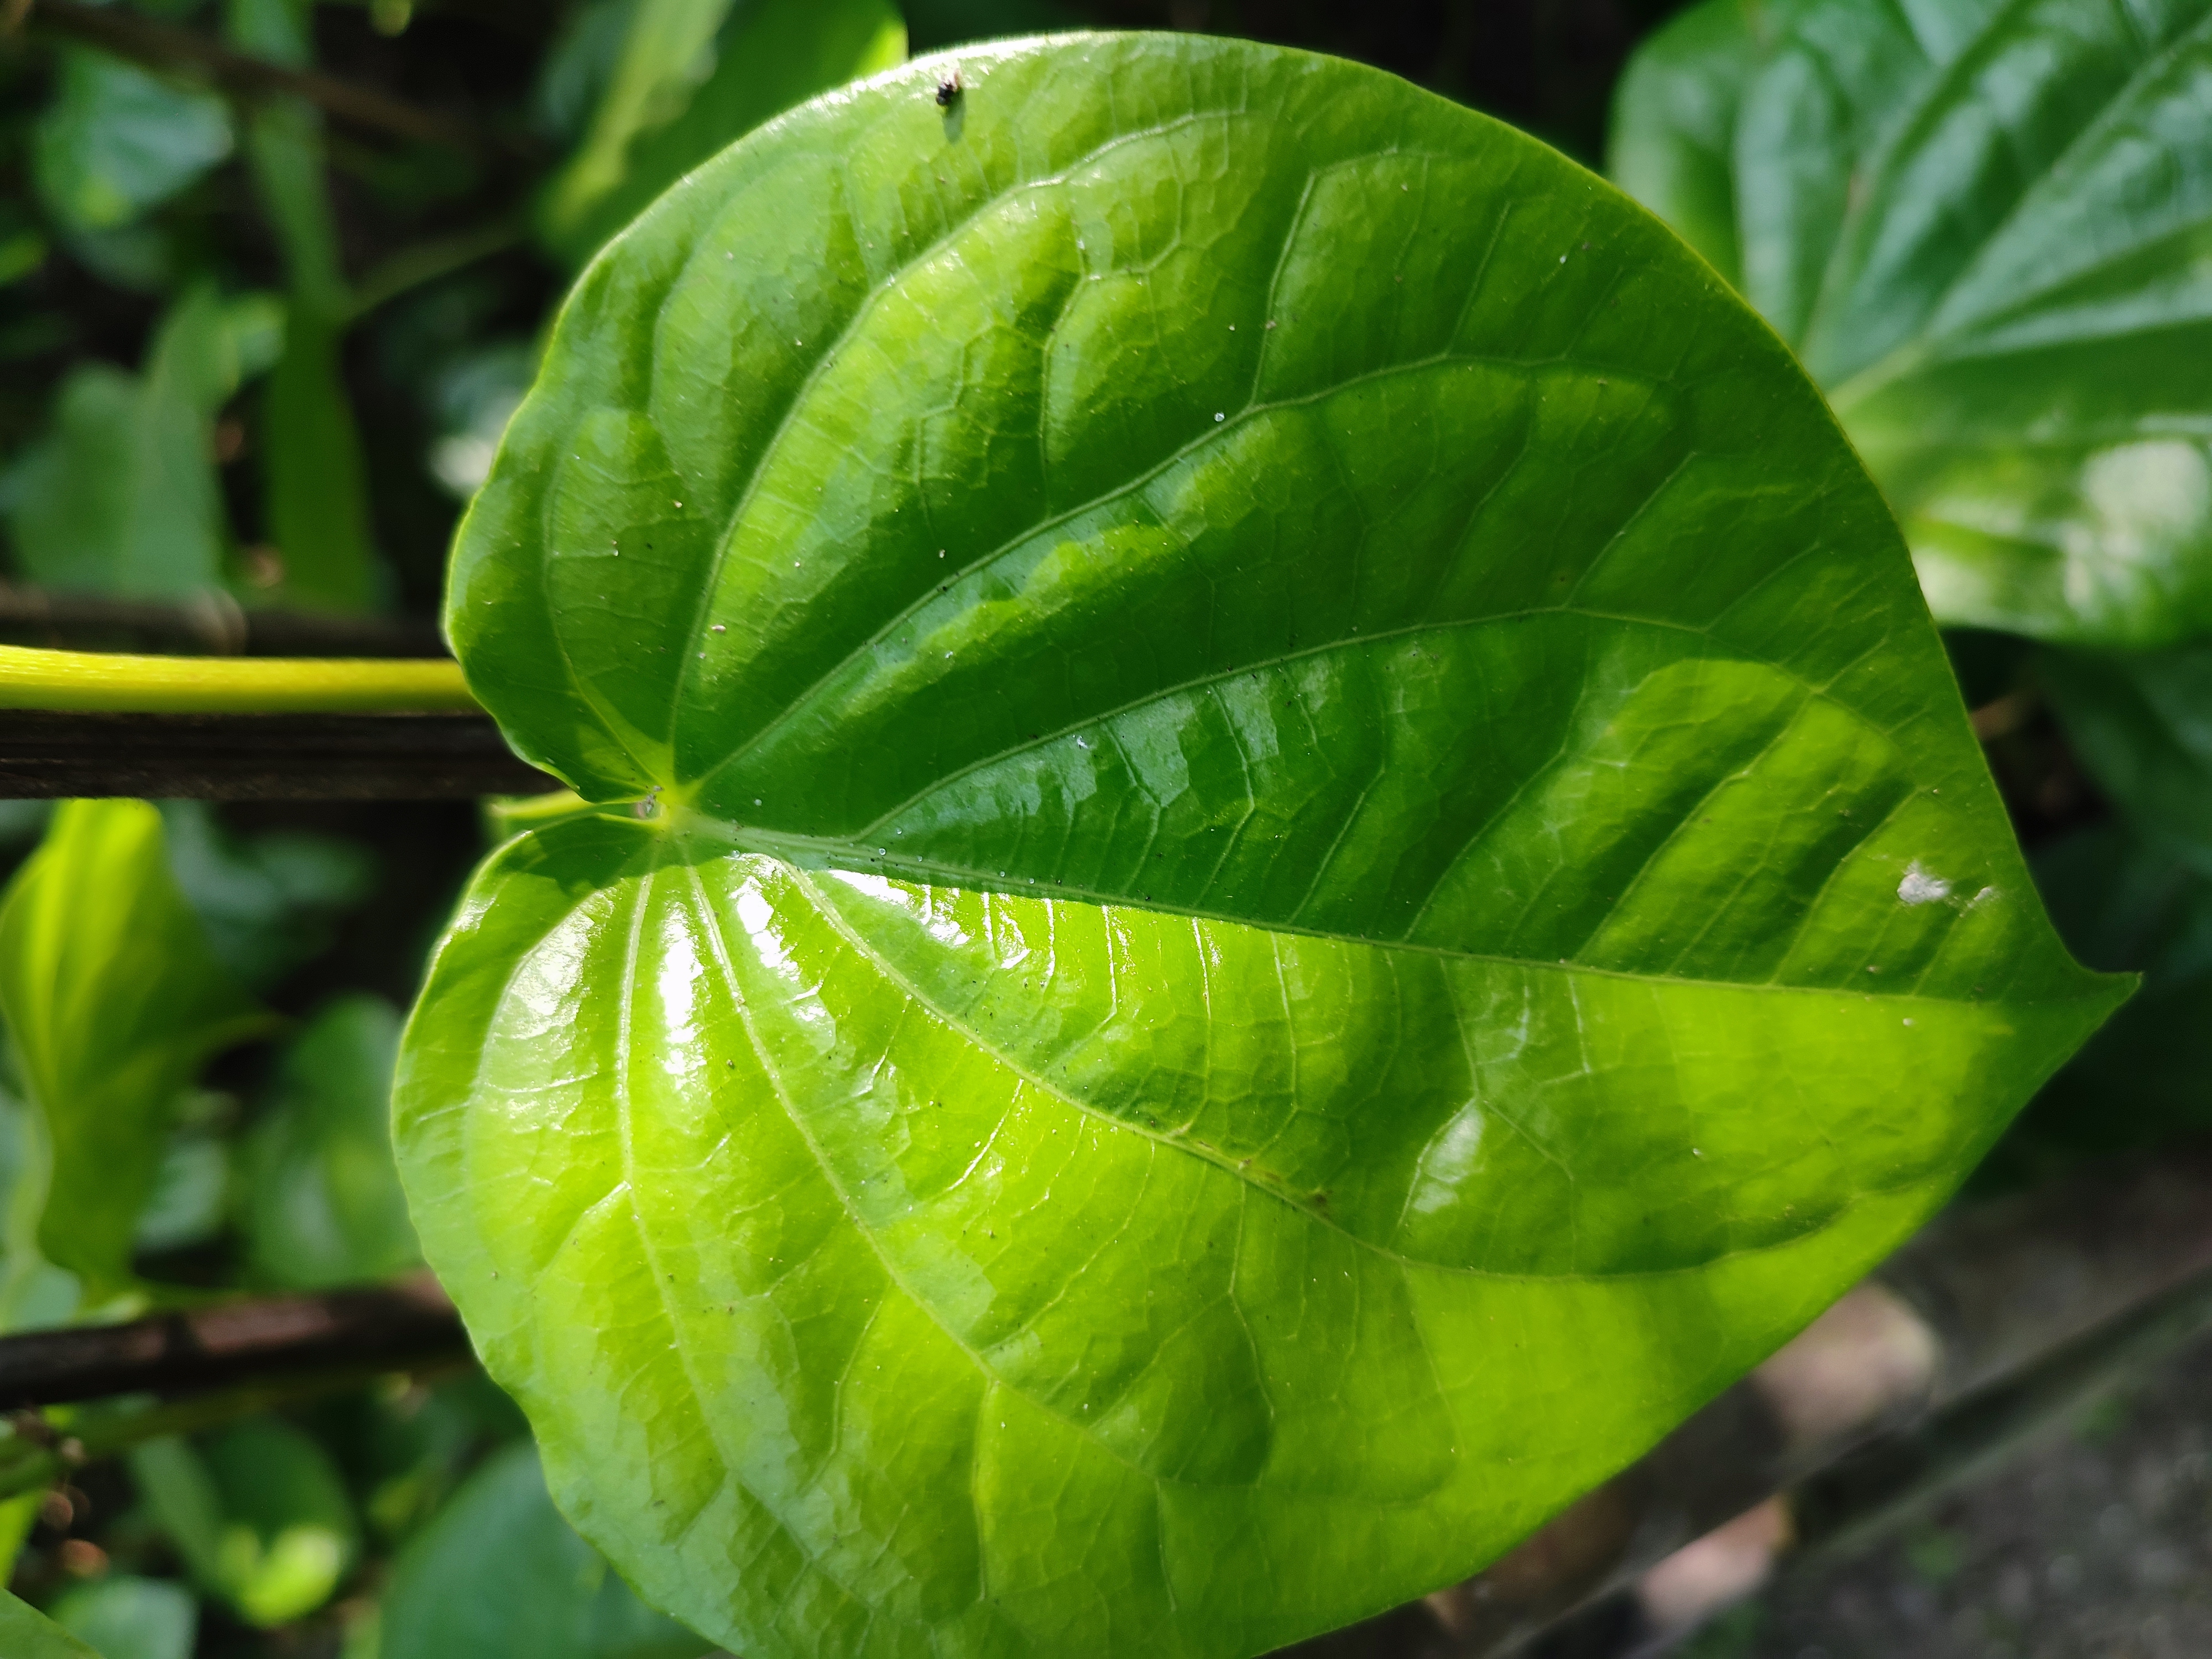
Label: Healthy_Leaf